Myisha Hines-Allen

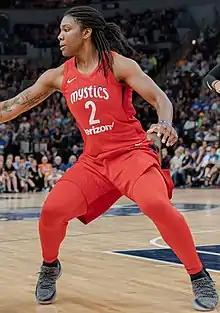
Hines-Allen in 2018 with Washington

Hines-Allen was drafted by the Washington Mystics in the second round of the 2018 WNBA draft. She is one of only two Mystics players to get to more than 1,400 points, 900 rebounds and 300 assists playing for the team. She is 8th for the Mystics franchise history on rebounds. On the Mystics, she was called on to be versatile, switching between starting and coming off the bench and playing different roles. After playing seven seasons, 187 regular-season games, for the Washington Mystics, Hines-Allen was traded to the Minnesota Lynx at the trade deadline for the 2024 season.